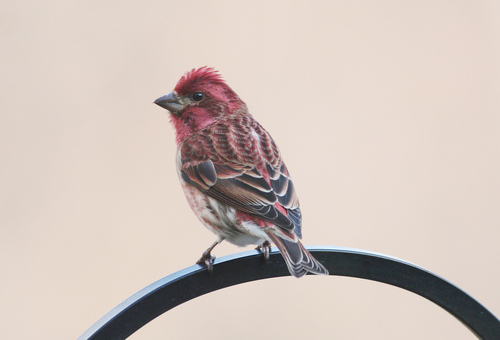
a bird with a ruffled red crown, small triangular bill, and red and white throat and belly.
this is a colorful bird with white, black and red spots and a red head.
this bird has red feathers on its head and a mixture of black and red feathers down the rest of its back.
this bird has a red color on it's head, crown, nape with patches of black and brown on its wings.
this is a small, red bird with white on the breast and black on the wingbars.
a small brown bird, with white on its belly and abdomen, black secondaries, and a short bill.
colorful bird with a red head, and brown and black tail feathers, it's chest is white.
this bird is red, black, and white in color, with a stubby black beak.
small bird with a red crown, superciliary and a burgundy cheek patch that has wings and tail feathers that are black and brown.
this bird has a short pointed beak, with a red colored head and black tipped wings.
Species: Purple Finch